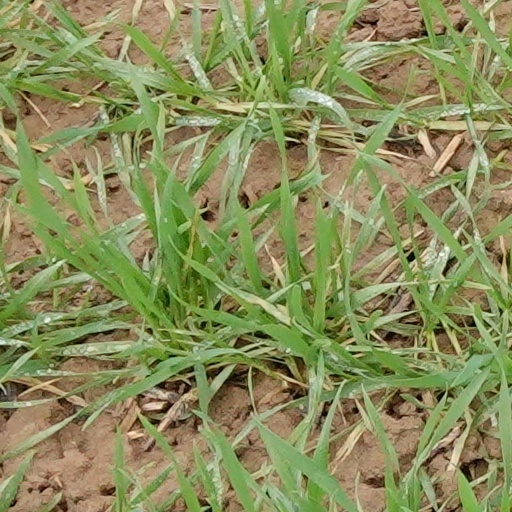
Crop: wheat